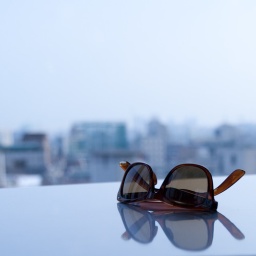
shiny table in the sky.